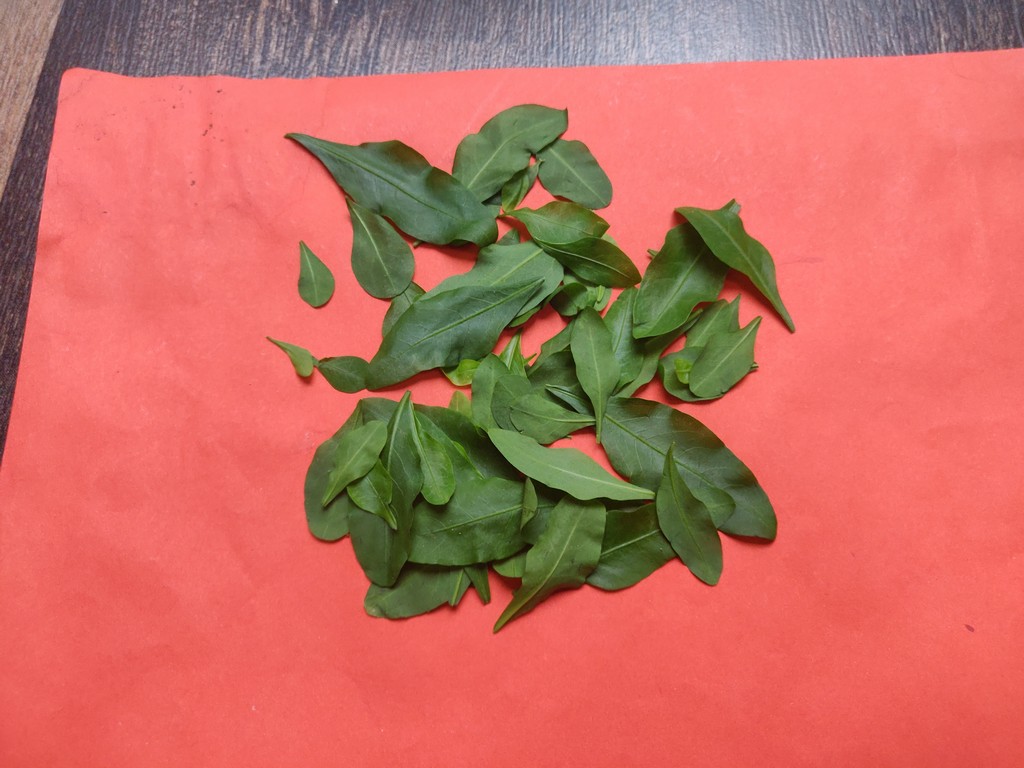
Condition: Healthy
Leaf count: multiple
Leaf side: unknown